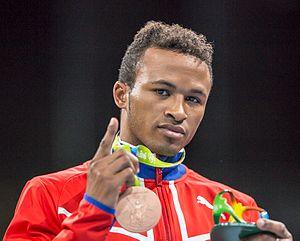
Lázaro Álvarez Estrada est un boxeur cubain né le 28 janvier 1991.